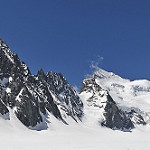
Scene: Outdoor